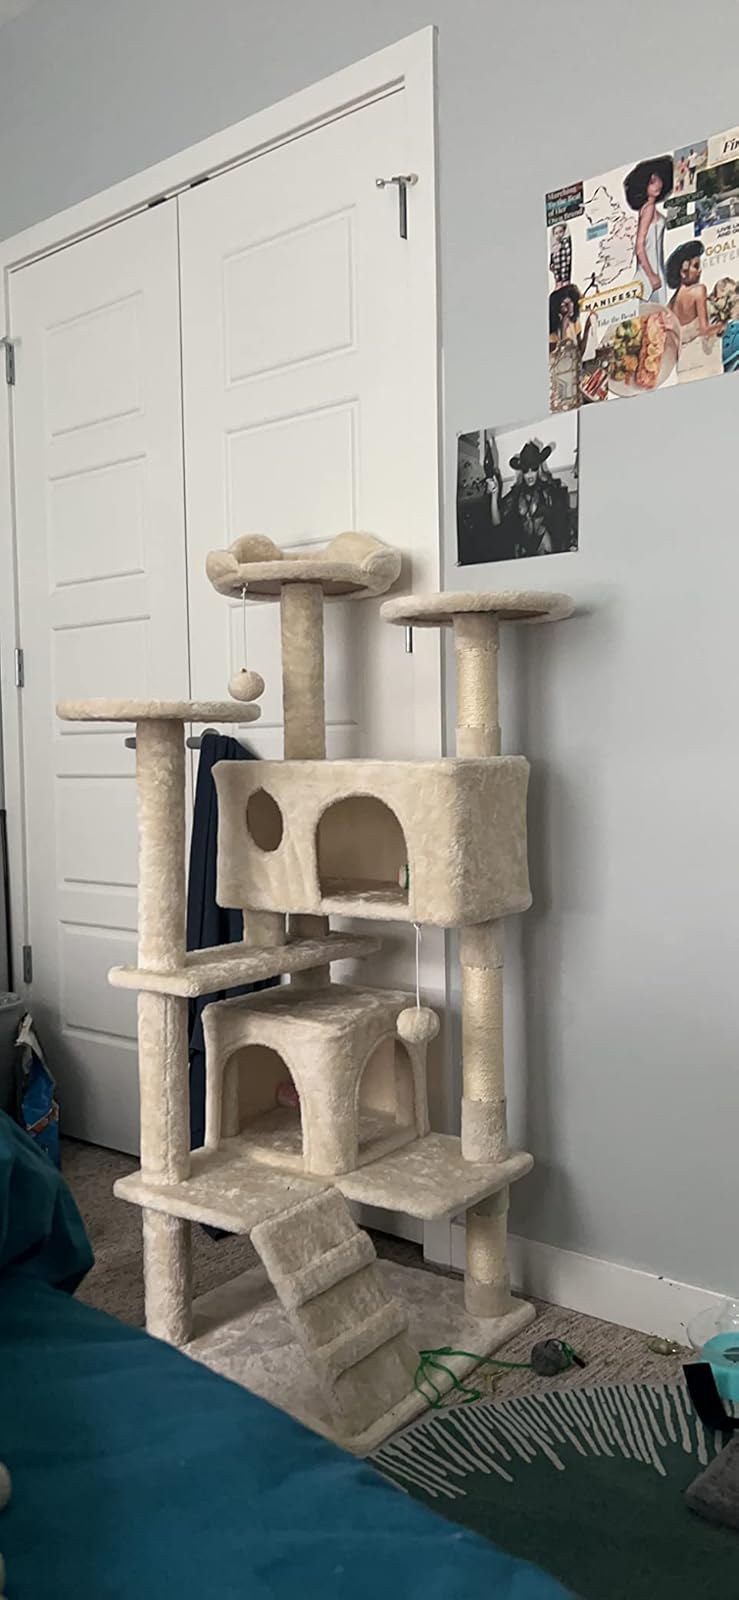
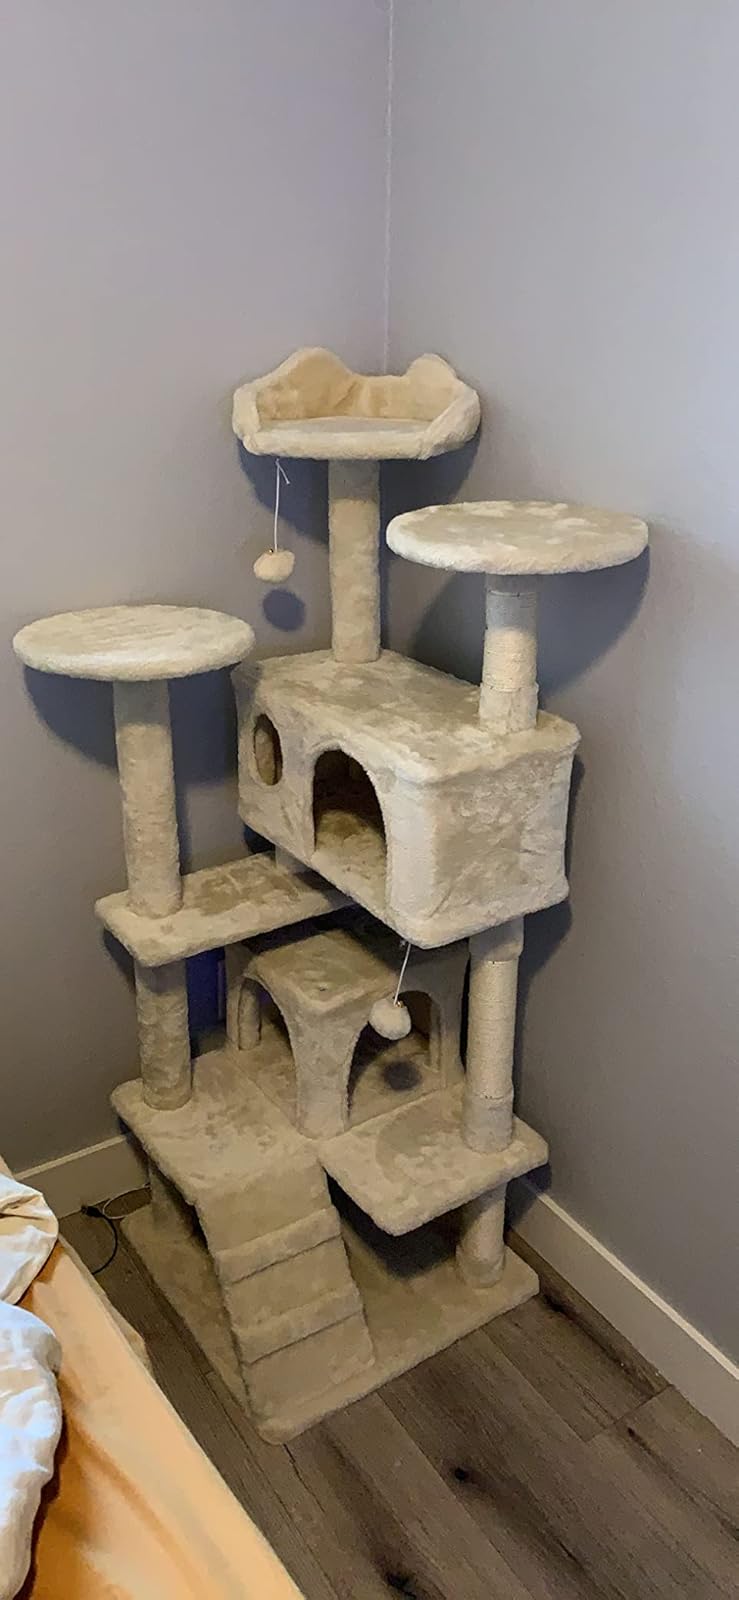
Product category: items_cat tree
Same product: yes